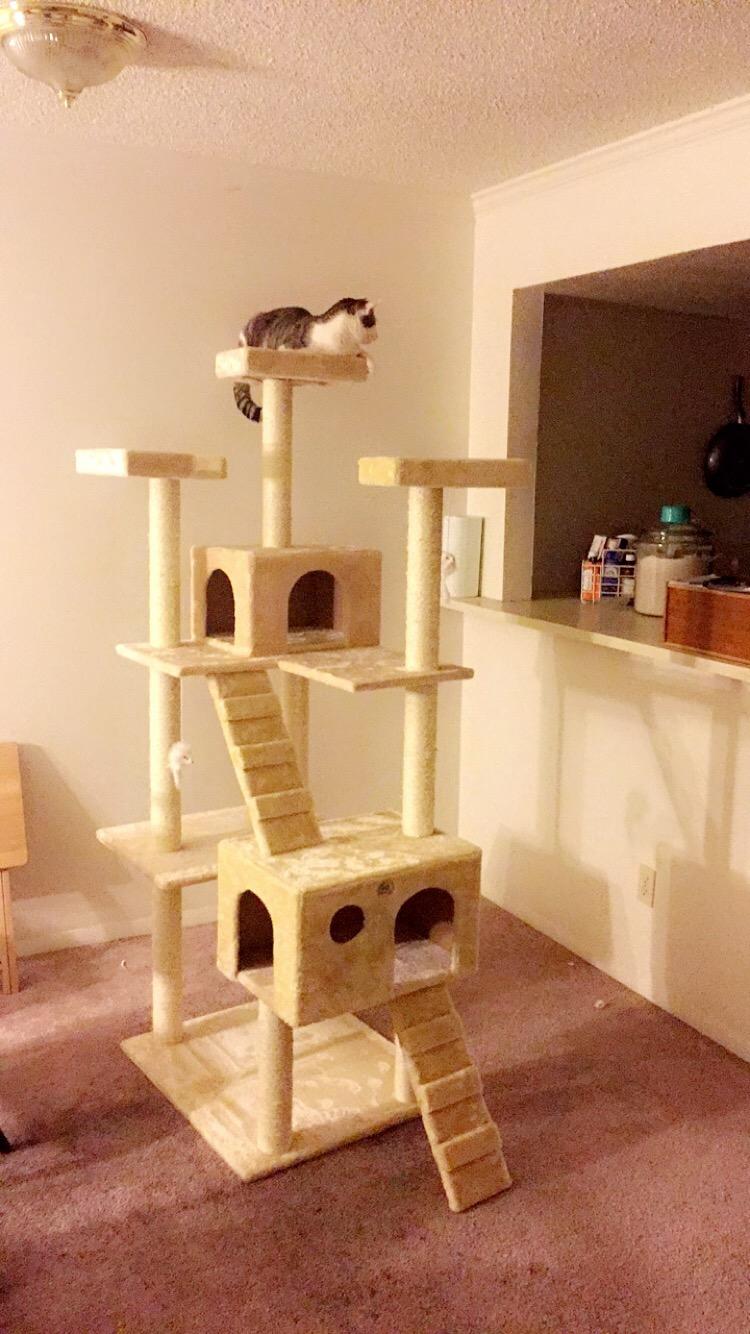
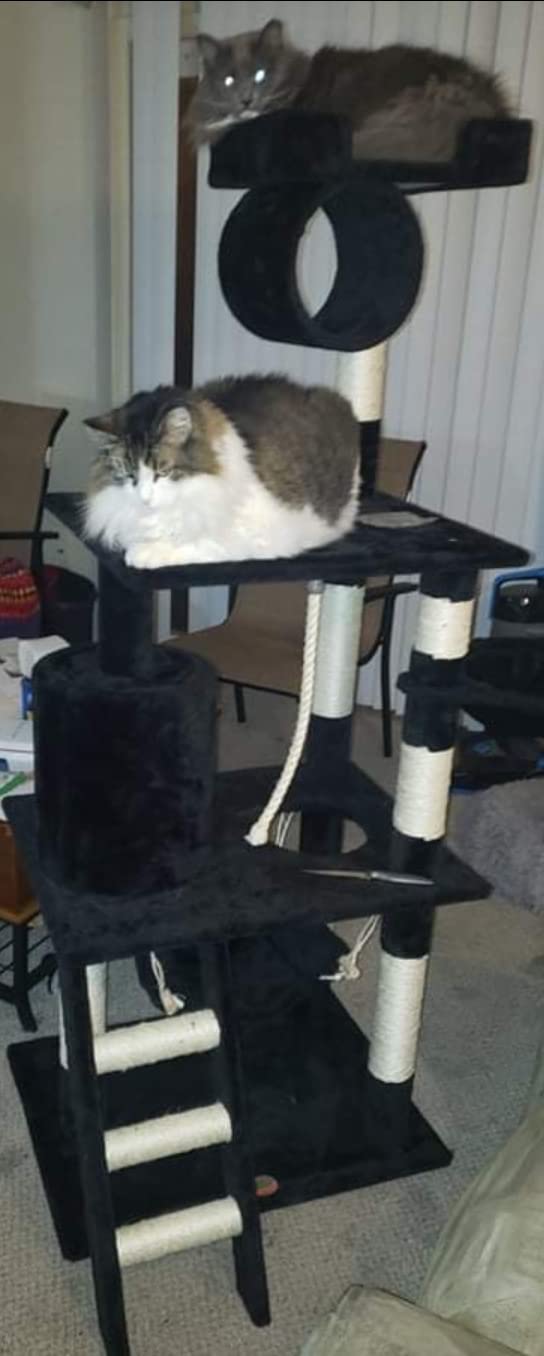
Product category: items_cat tree
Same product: no